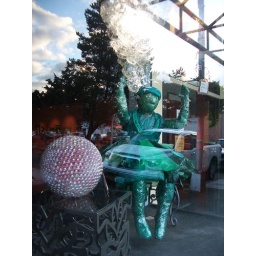
Green Bagalina by Diane Kurzyna recycled plastic bag sculpture art Sept 2009 105